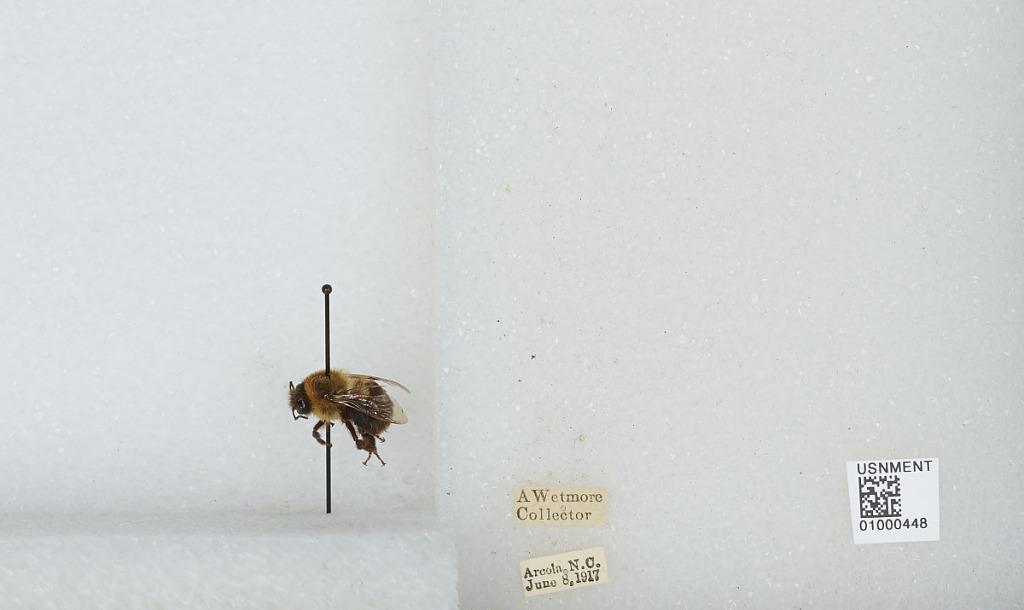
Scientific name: Bombus (Pyrobombus) impatiens Cresson
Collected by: A. Wetmore
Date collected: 1917-6-8
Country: United States
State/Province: North Carolina
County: Warren
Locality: Arcola
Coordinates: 36.2894, -77.9803